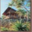
Label: house